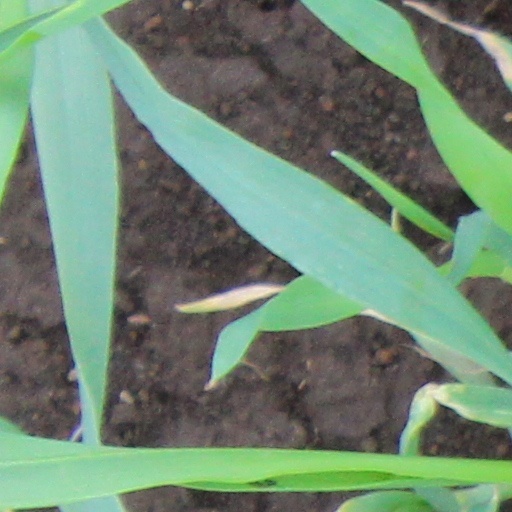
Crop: wheat